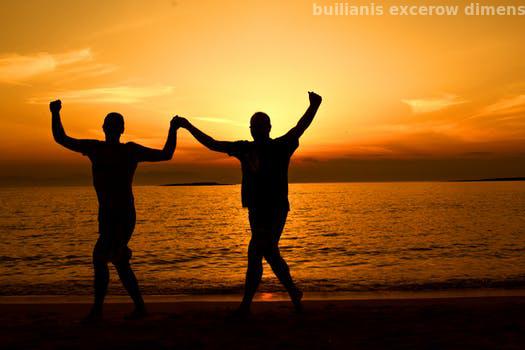
Label: Watermark